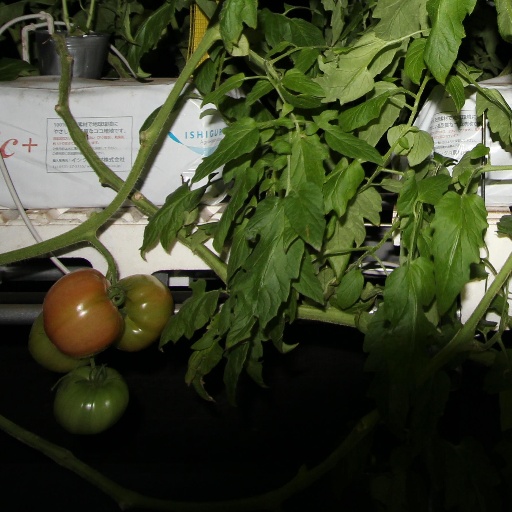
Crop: tomato